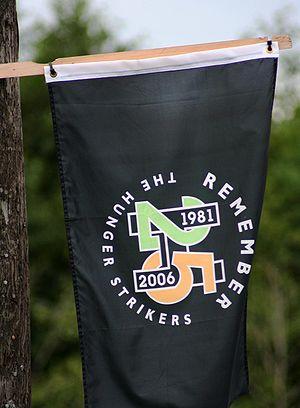
"La grève de la faim irlandaise de 1981 était l'aboutissement de cinq ans de protestation des prisonniers républicains irlandais au cours du conflit nord-irlandais. Les protestations avaient débuté avec le blanket protest de 1976 lorsque le gouvernement britannique retira aux prisonniers paramilitaires condamnés leur statut spécial. En 1978, après une série d'attaques sur des prisonniers qui avaient quitté leur cellule pour vider leur pot de chambre, le conflit prit la forme d'une ""sale protestation"" lorsque les prisonniers refusèrent de se laver et recouvrirent les murs de leur cellule d'excréments. En 1980, sept prisonniers participèrent à une première grève de la faim, qui prit fin après 53 jours.